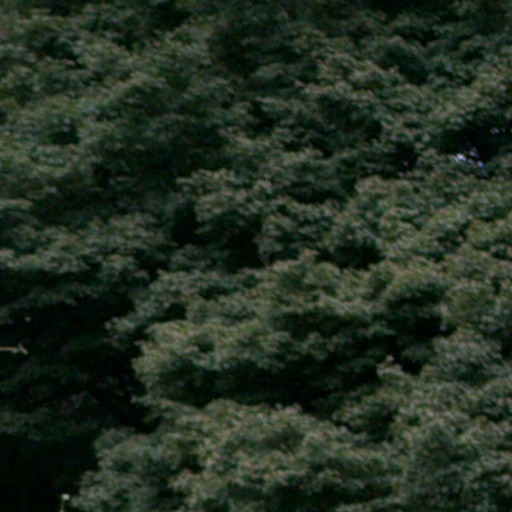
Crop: cassava